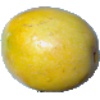
Label: Maracuja 1